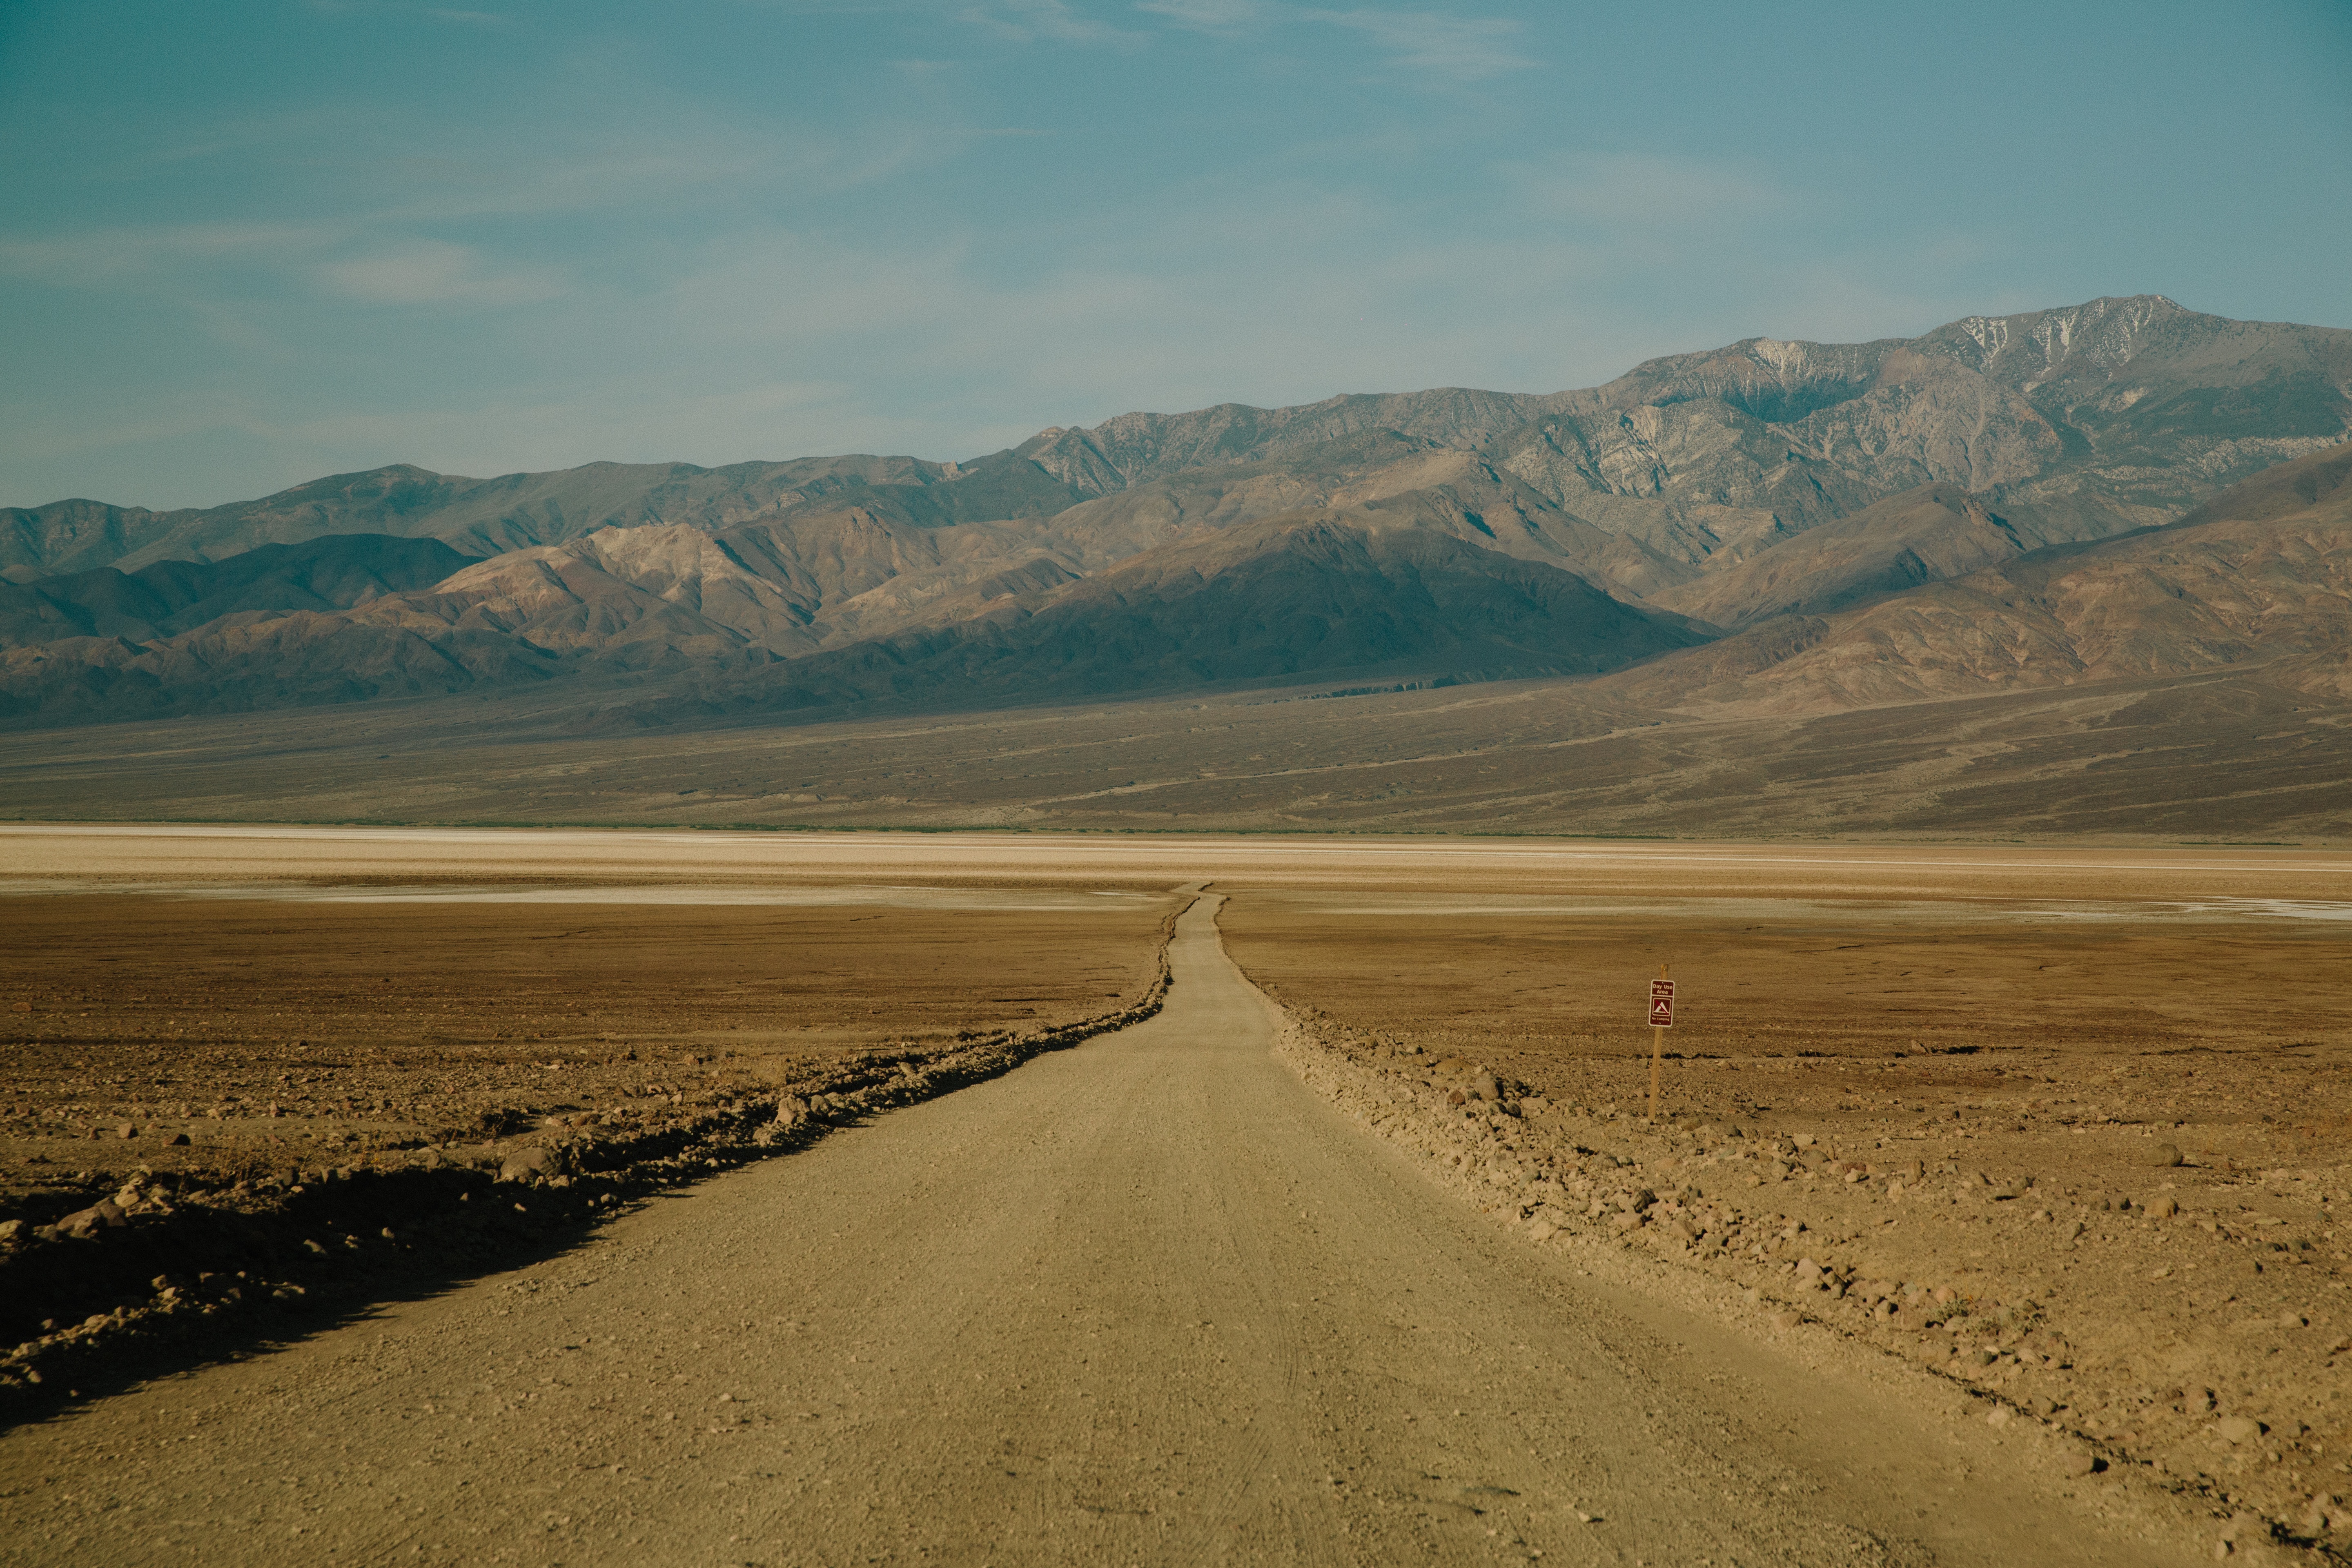
landscape, sea, nature, horizon, mountain, cloud, road, field, prairie, morning, hill, desert, valley, mountain range, dirt road, dry, plain, mountains, grassland, plateau, steppe, rural area, landform, natural environment, atmospheric phenomenon, mountainous landforms